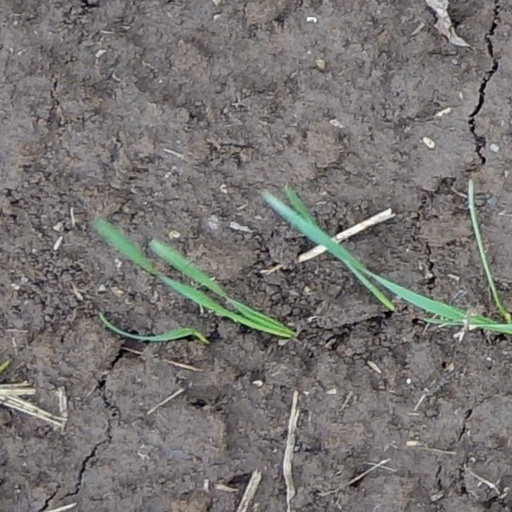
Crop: wheat